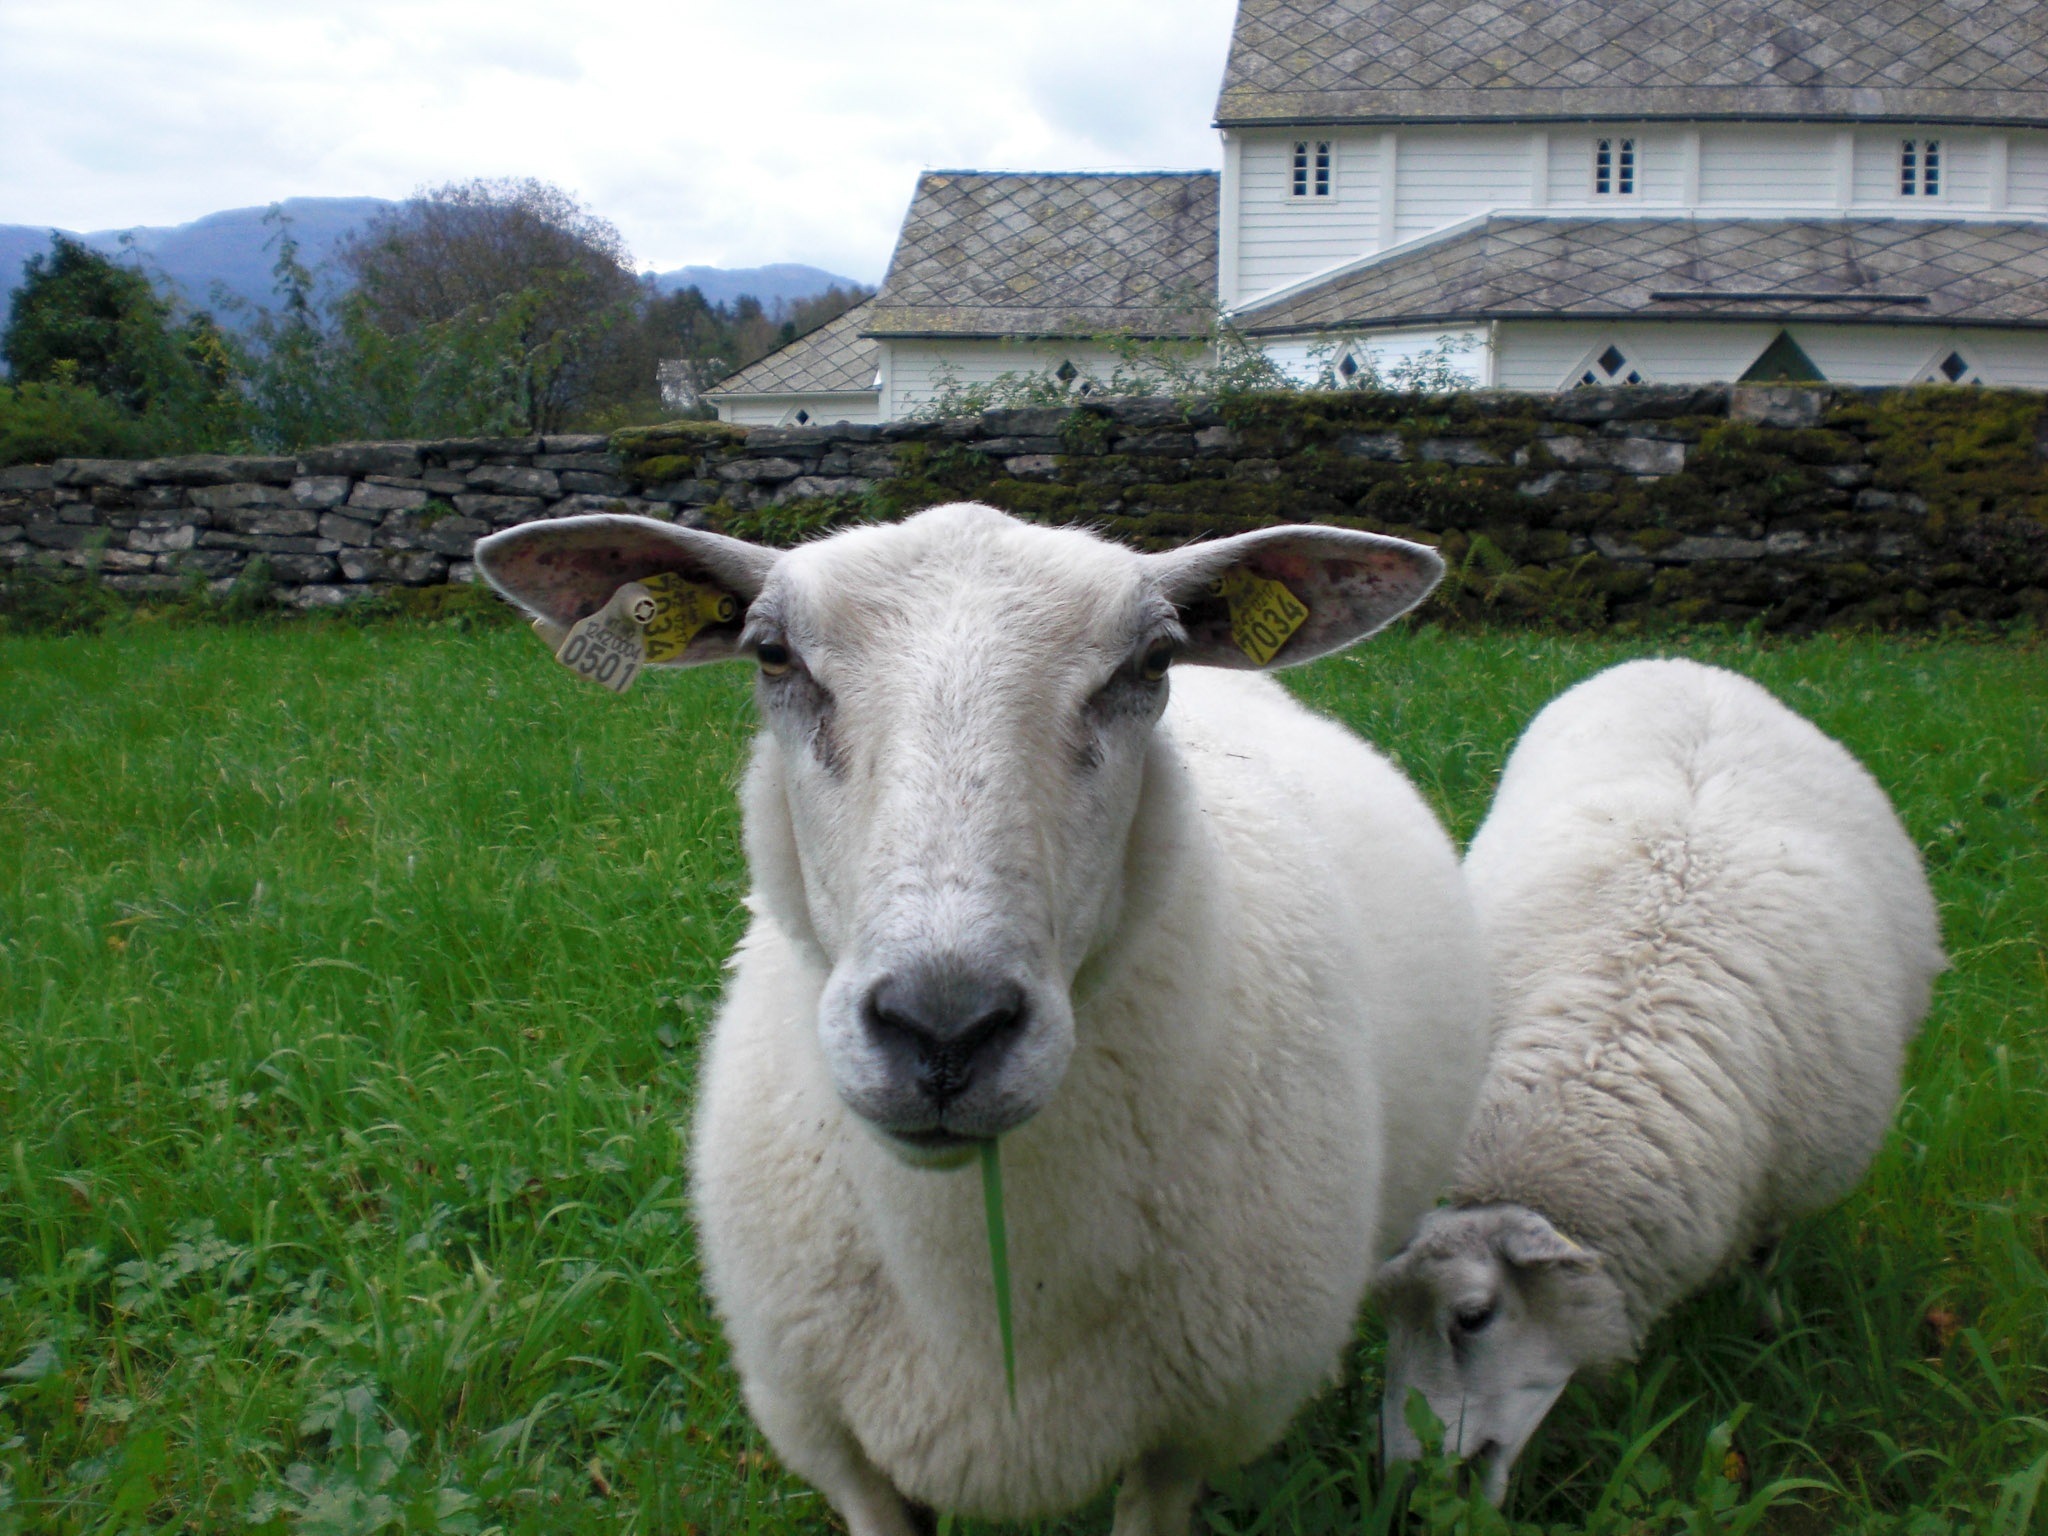
nature, goat, green, pasture, sheep, mammal, fauna, goats, animals, vertebrate, sheeps, cow goat family